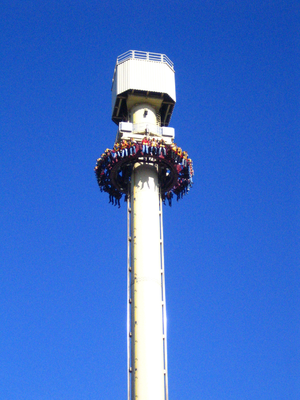
Fantasy Kingdom ouvert au public le 19 février
Une tour de chute est une attraction totalement verticale, fondée sur le principe de la chute libre. Les technologies actuelles sont développées par les sociétés S&S Sansei technologies Inc., Huss Park Attractions Gmbh. et Intamin.
Movie Park Germany est un parc d'attractions et le premier européen à présenter le thème du monde des films et du cinéma. Il a été créé en 1996 sur le terrain de Traumlandpark qui avait lui-même remplacé Märchenwald. Situé parmi de véritables studios de tournage, le parc est divisé en sept zones thématiques — Hollywood Street Set, Streets of New York, The Old West, Nickland, Santa Monica Pier, Federation Plaza et Adventure Lagoon —. Il est l'un des parcs à thème d'Europe à avoir été distingué par un Thea Award, décerné par la Themed Entertainment Association.